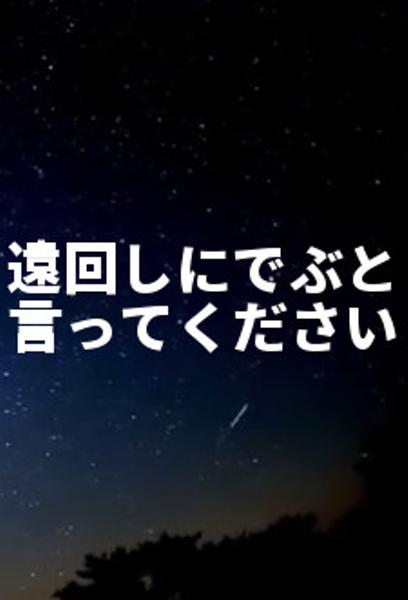
回答: お前楽器で言うとチューバやな